Vince Granatelli Racing

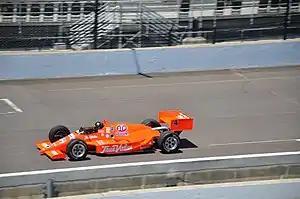
Guerrero's 1987 car in road course configuration.

The team would make their debut in 1987 with Roberto Guerrero, who had previously driven for Cotter, serving as the driver. Guerrero would drive the #4 True Value/STP March 87C-Cosworth DFX. At the season-opening Toyota Grand Prix of Long Beach on the Streets of Long Beach, Guerrero qualified in 2nd place, but finished 12th due to an engine fire after completing 88 of 95 laps.